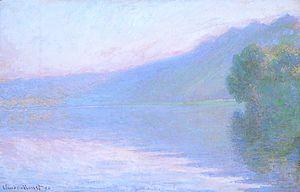
La Seine à Port-Villez
Paysage à Port-Villez est une peinture de l'artiste français fondateur de l'impressionnisme, Claude Monet, exécutée en 1883. Elle est conservée au musée Soumaya, au Mexique.
Port-Villez est une ancienne commune française du département des Yvelines, dans la région Île-de-France, devenue le 1ᵉʳ janvier 2019 une commune déléguée au sein de la commune nouvelle de Notre-Dame-de-la-Mer.
Ce tableau rassemble les peintures de Claude Monet, par dates, et par thèmes à chaque fois que cela était pertinent. Les séries qui font déjà l'objet d'un article ne sont mentionnées que par le lien.
Le musée des Beaux-Arts de Rouen est l'un des principaux musées de région de France. Il se situe au cœur de la ville, face au square Verdrel, dans un bâtiment dont la rénovation complète s'est achevée en 1994.